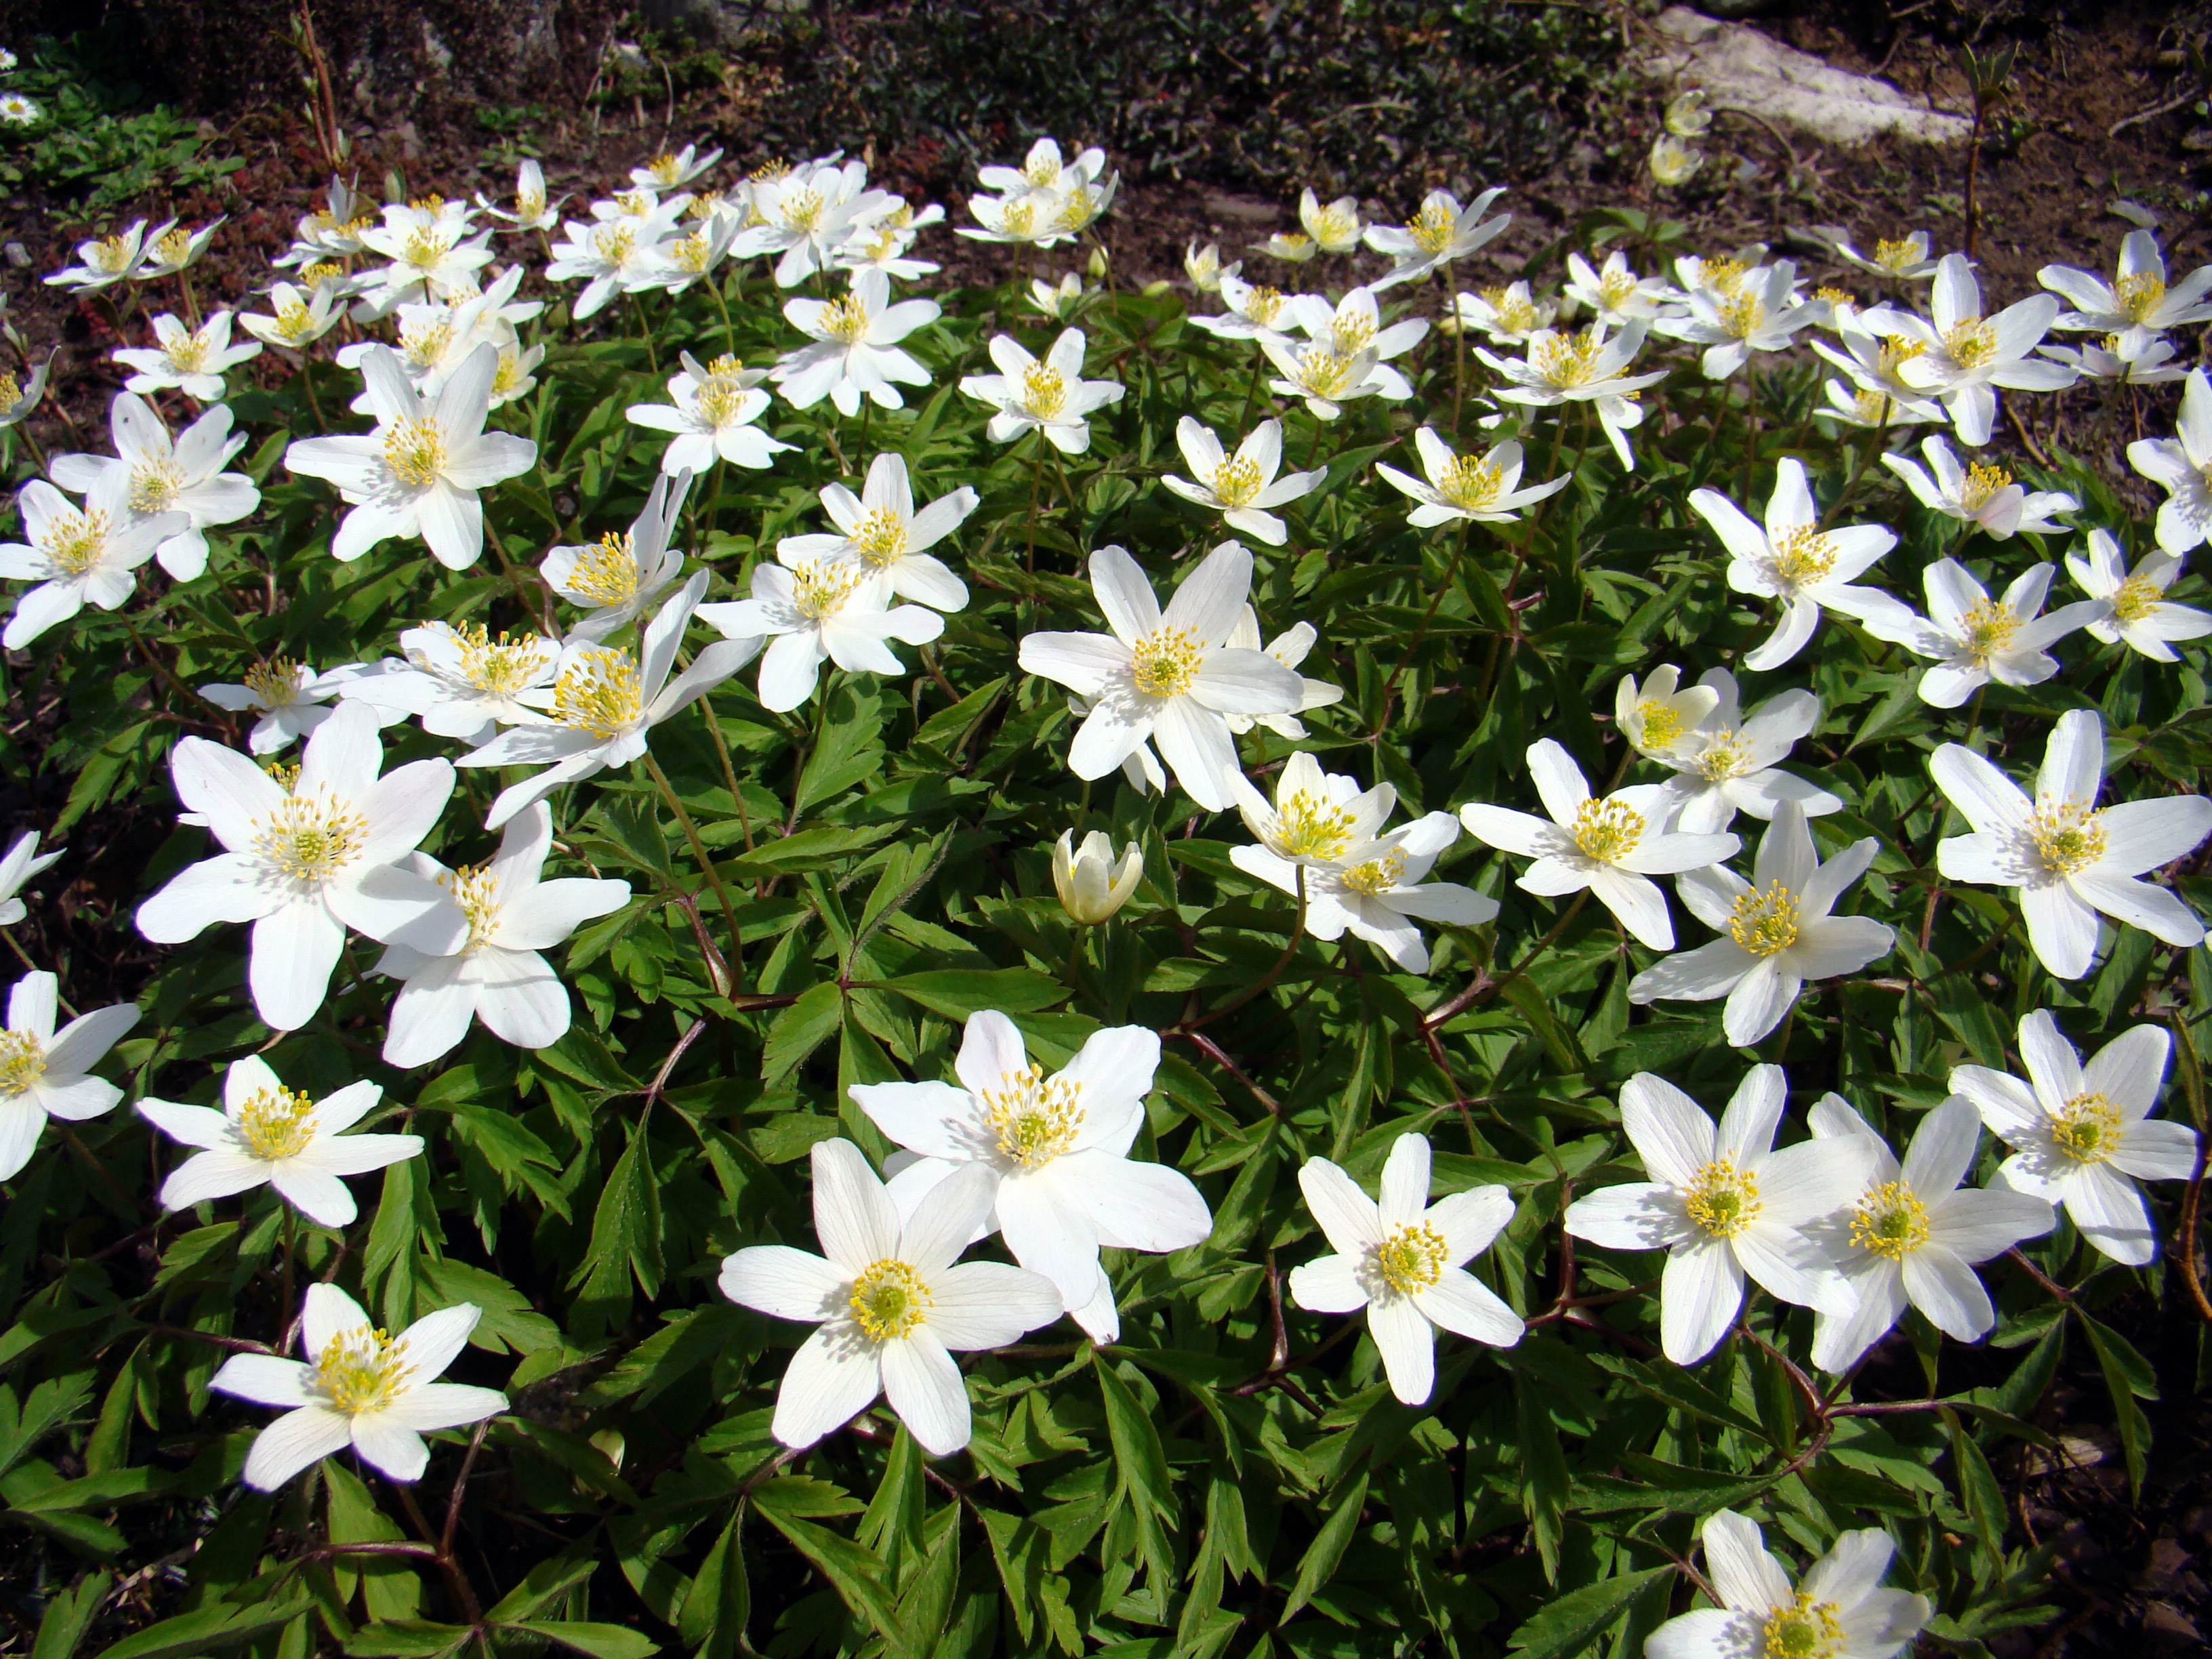
plant, white, flower, narcissus, lily, anemones, wood anemone, flowering plant, land plant, marguerite daisy, colorado blue columbine